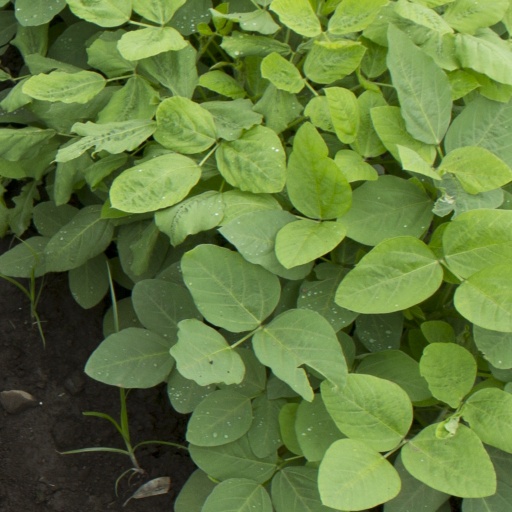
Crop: soybean